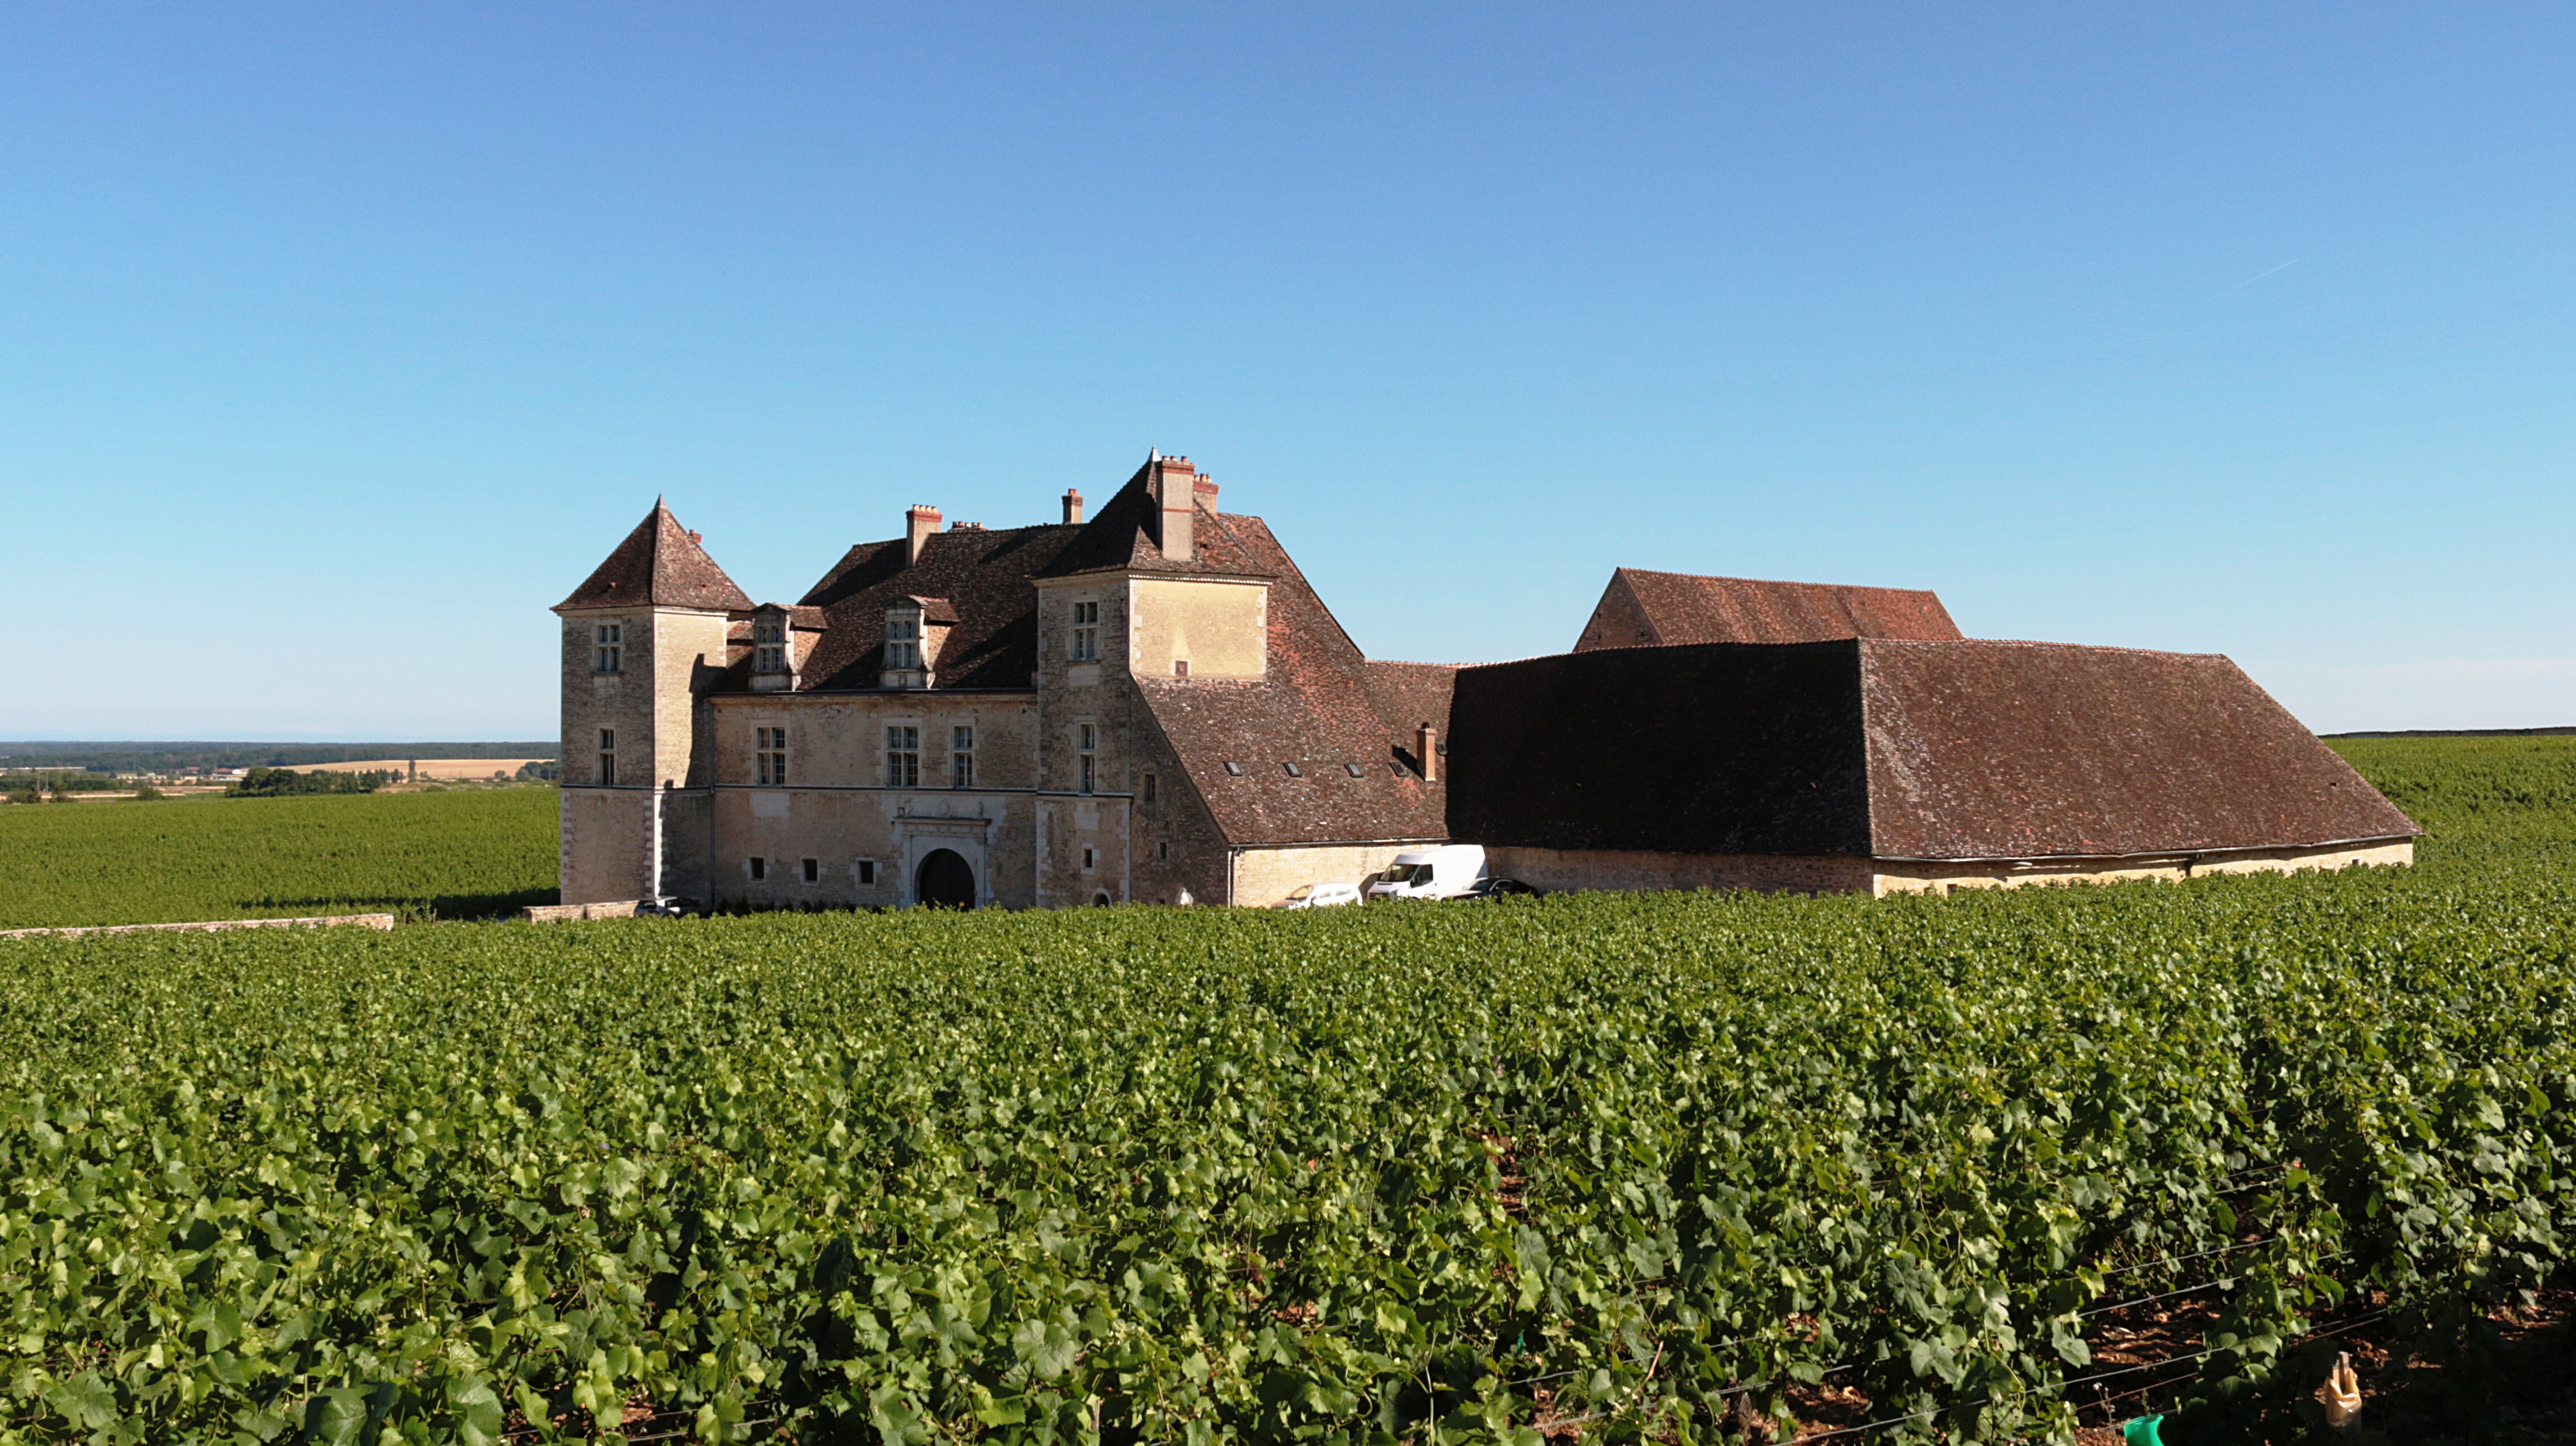
sky, vine, vineyard, wine, field, farm, building, france, castle, drink, blue, agriculture, vines, rural area, burgundy, tourist site, grand crus, great wines, ch teau de clos de vougeot